Chaos Reef

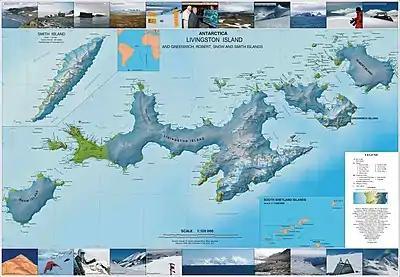
Topographic map of Livingston, Greenwich, Robert, Snow and Smith Islands

Chaos Reef is an area of breakers and turbulent water created by a series of underwater shoals in the north extremity of the Aitcho Islands group on the west side of English Strait in the South Shetland Islands, Antarctica. The area was visited by early 19th-century sealers operating from nearby Clothier Harbour. Following a survey by the 1949 Chilean Antarctic Expedition, the feature was resurveyed and descriptively named from HMS "Protector" in 1967.